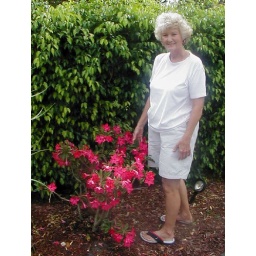
standing by a desert rose which she gave Larry in New Orleans, brought to Florida in 1998